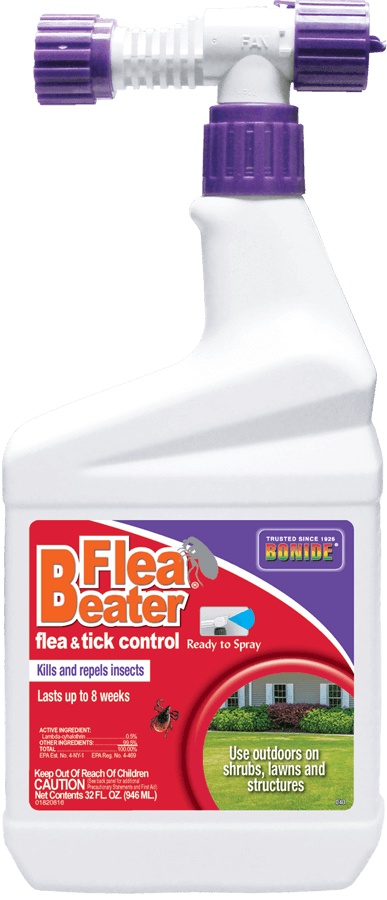
Bonide Flea Beater® Flea & Tick Control RTS (1 Qt)
Fast acting formula kills and repels for up to 8 weeks. Also works on ticks, and over 130 other insect pests. Broadcast and barrier treatments of lawns, shrubs and the outdoor surfaces of homes and structures. Convenient ready to spray hose end concentrate. One quart covers up to 16,000 sq. ft.
Brand: Bonide
Category: Home & Garden > Household Supplies > Pest Control > Repellents